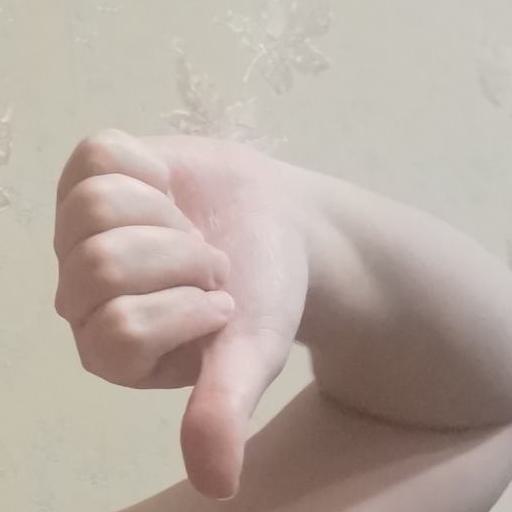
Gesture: dislike